Al-Ja'una

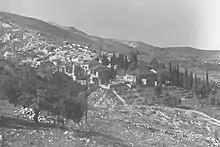
a-Ja’una 1937

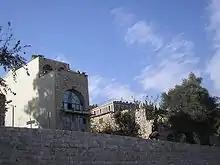
To the right: the top of "The American House", built by an Al-Ja'una villager who had worked in America

In the 1922 census of Palestine, conducted by the British Mandate authorities, Ja'uneh had a population of 626; all Muslims, increasing in the 1931 census to 799, still all Muslims, in a total of 149 houses.